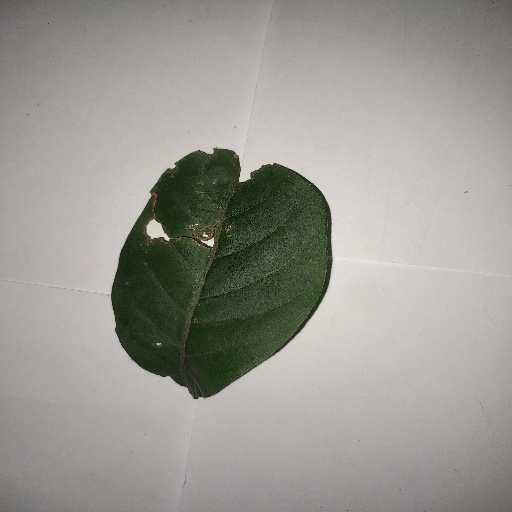
Species: HariTaki
Leaf condition: Bacterial Spot